Cyclone Idai

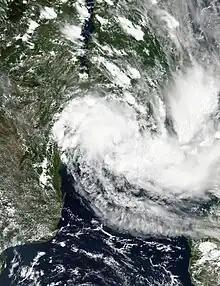
Tropical Depression 11 moving ashore in Mozambique on 4 March

On 9 March, after Tropical Depression 11 had re-entered the Mozambique Channel, the JTWC issued its first warning on the system, classifying it as Tropical Cyclone 18S. At 00:00 UTC on 10 March, the MFR upgraded the system to a moderate tropical storm and designated it as "Idai", after an increase in organised convection and the development of banding features. Idai then began a period of rapid intensification, with the MFR upgrading it to tropical cyclone status by 18:00 UTC. At the same time, the JTWC upgraded it to the equivalent of a Category 1 hurricane on the Saffir–Simpson scale. Additionally, the strengthening of a subtropical ridge to the southwest and the weakening of the Intertropical Convergence Zone to the north resulted in a decrease in the forward motion of the storm. Around 12:00 UTC on 11 March, Idai reached its initial peak intensity as an intense tropical cyclone, the seventh storm of that intensity that season, with 10-minute maximum sustained winds of . At that time, the MFR reported that the internal structure of the cyclone had improved, with an eye visible in infrared imagery. Meanwhile, the JTWC estimated 1-minute winds of , the equivalent of a Category 4 major hurricane, although operationally, the JTWC classified Idai as a Category 3-equivalent tropical cyclone.